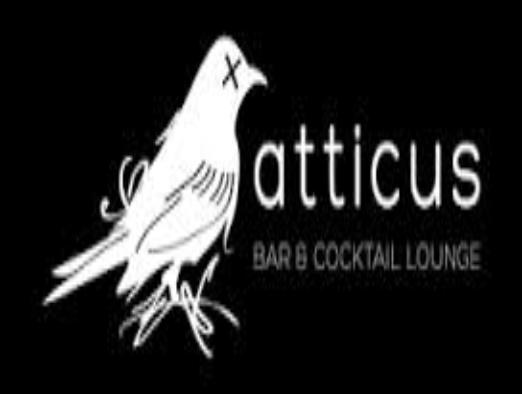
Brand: Atticus
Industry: Clothes